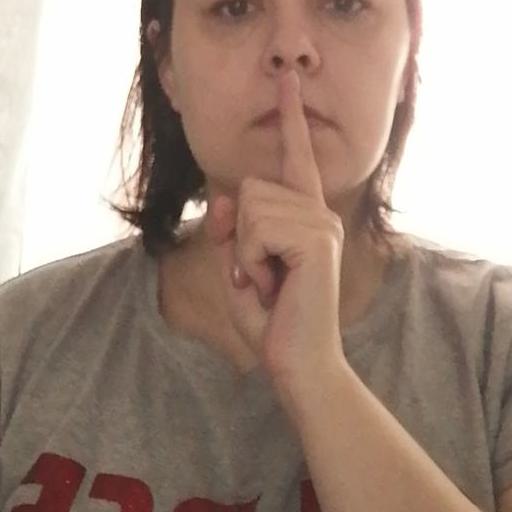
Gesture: mute